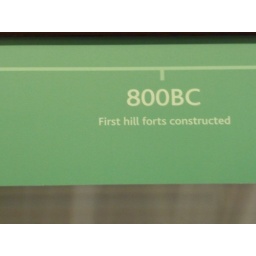
A sign describing the first hill forts constructed around 800 BC in Cornwall in the Royal Cornwall Museum in Truro, England